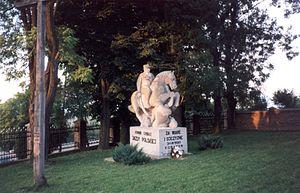
Cet article recense les statues équestres en Pologne.